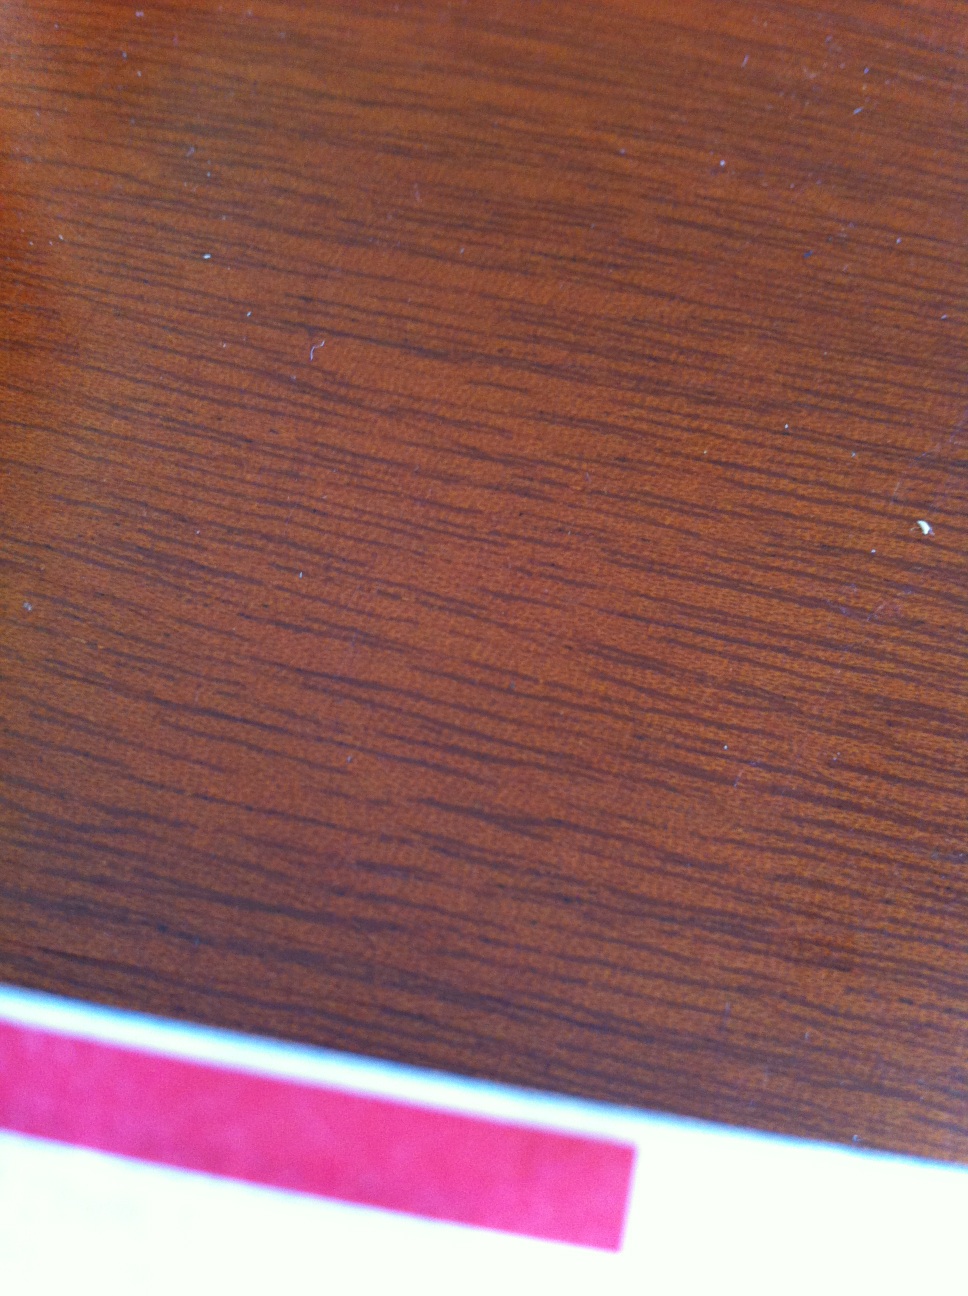Question: Can you tell me the eq number? Thank you
Answer: unanswerable